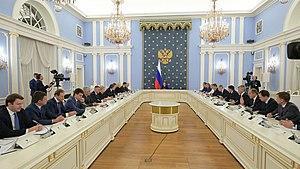
Le gouvernement Dmitri Medvedev 2 est le gouvernement de la Russie depuis le 18 mai 2018 à la suite de la nomination de Dmitri Medvedev comme Président du Gouvernement par Vladimir Poutine récemment réélu.